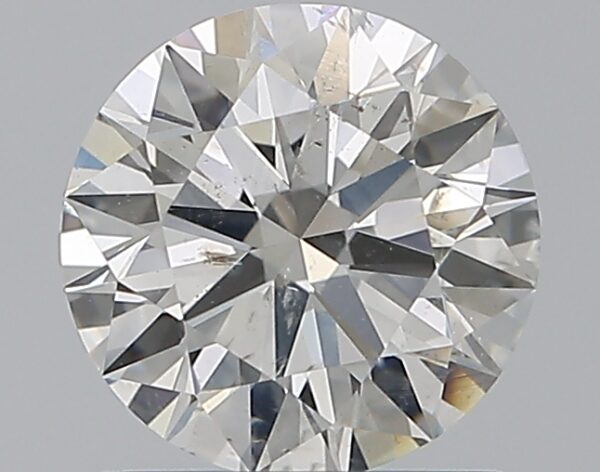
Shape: round
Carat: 1.02
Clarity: SI2
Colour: H
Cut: EX
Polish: EX
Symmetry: EX
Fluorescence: N
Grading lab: GIA
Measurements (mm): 6.41 x 6.45 x 3.95